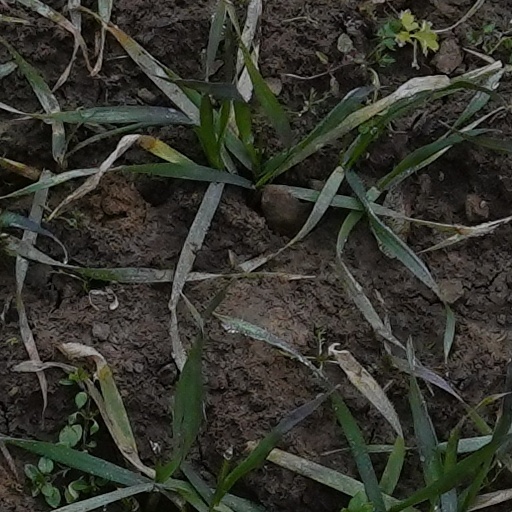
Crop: wheat